Jupiter

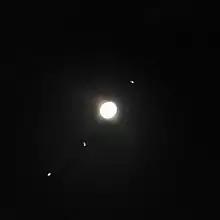
Jupiter and four Galilean moons seen through an amateur telescope

Jupiter is about eleven times wider than the Earth; while its mass is 318 times that of Earth which is 2.5 times the mass of all the other planets in the Solar System combined. It is so massive that its barycentre with the Sun lies above the Sun's surface at 1.068 solar radii from the Sun's centre. Jupiter's radius is about one tenth the radius of the Sun, and its mass is one thousandth the mass of the Sun, of which the densities of the two bodies are similar. A "Jupiter mass" ( or ) is used as a unit to describe masses of other objects, particularly extrasolar planets and brown dwarfs. For example, the extrasolar planet HD 209458 b has a mass of , while the brown dwarf Gliese 229 b has a mass of .